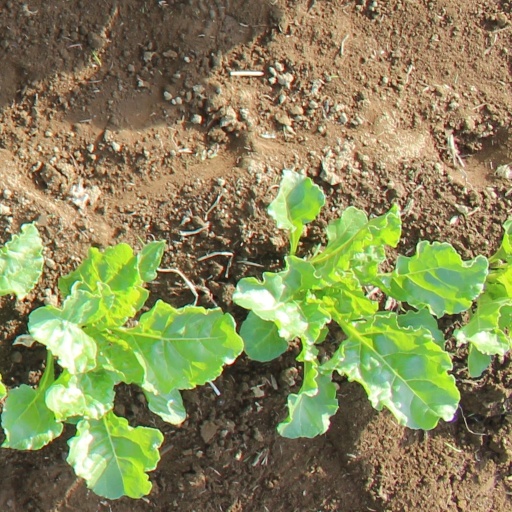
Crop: sugar beet